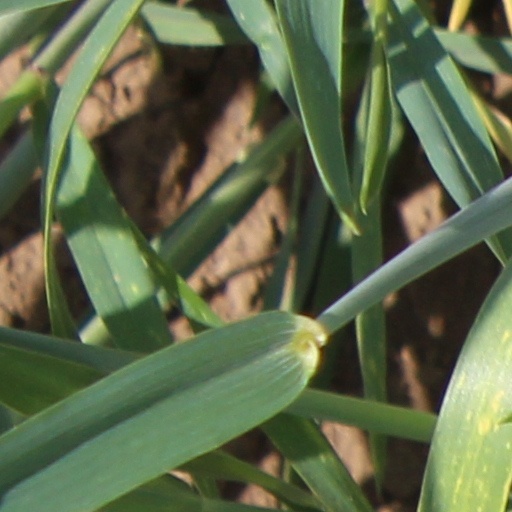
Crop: wheat